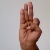
The image shows a hand gesture representing the letter 'F' in Indian Sign Language.